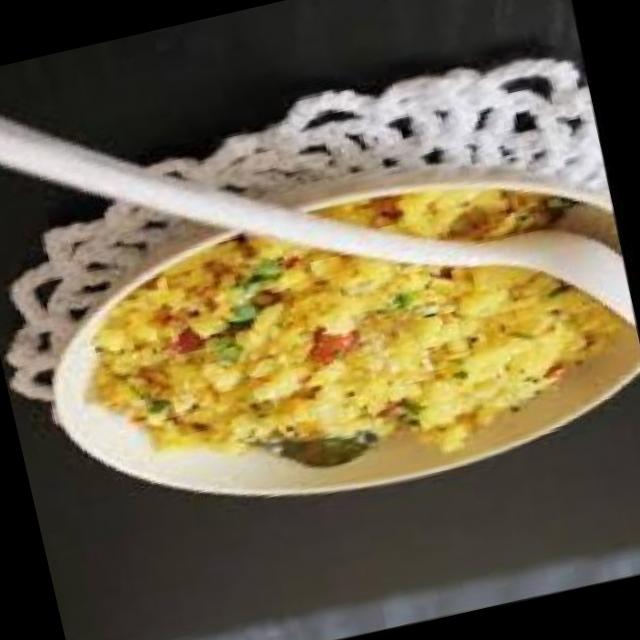
Dish: poha